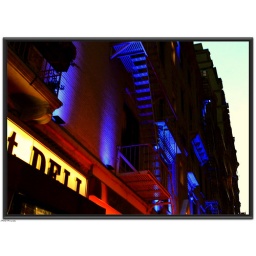
A building lit by blue light